Latvian Air Force

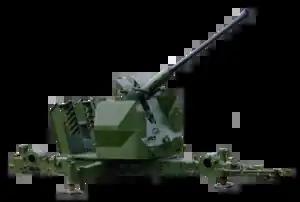
The Bofors 40 mm L/70 anti-aircraft gun

The post-Soviet Latvian Air Force was formed on 24 February 1992 at Spilve Airport. In August 1994 the air force moved to the ex-Soviet Lielvārde Air Base. As the withdrawing Soviet Air Force did not leave any aircraft in Latvia, the first aircraft operated by the air force were four Polish PZL Mi-2U helicopters that were received from civilian aviation in 1992. These were supplemented with two Let L-410UVP utility planes donated by Germany in 1993, however, one was lost in a 1995 accident in Lielvārde. Six PZL-104 Wilga-35A trainer aircraft from ex-DOSAAF stocks were mostly used by the Aviation Component of the Latvian National Guard since 1993. Similarly, the Component acquired around 20 LET L-13 Blaník, three SZD-48-3 Jantar Standard 3 and three LAK-12 gliders.